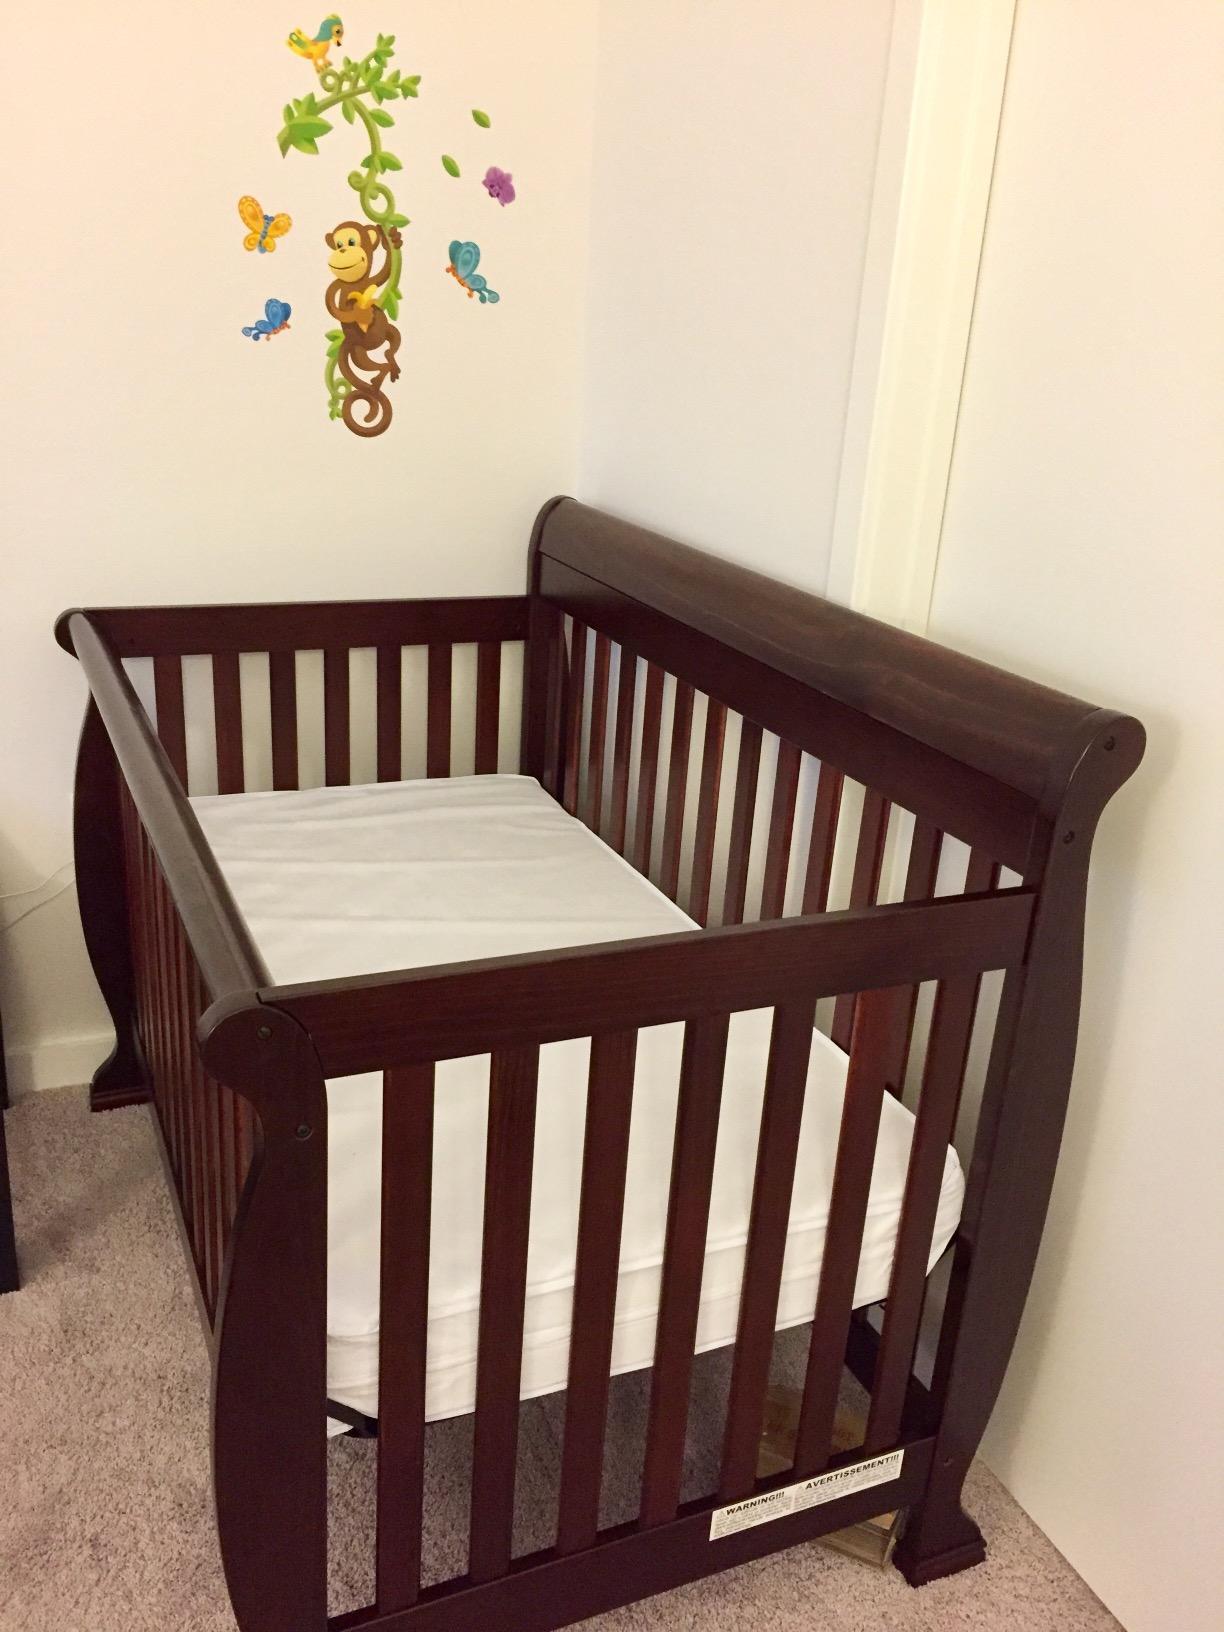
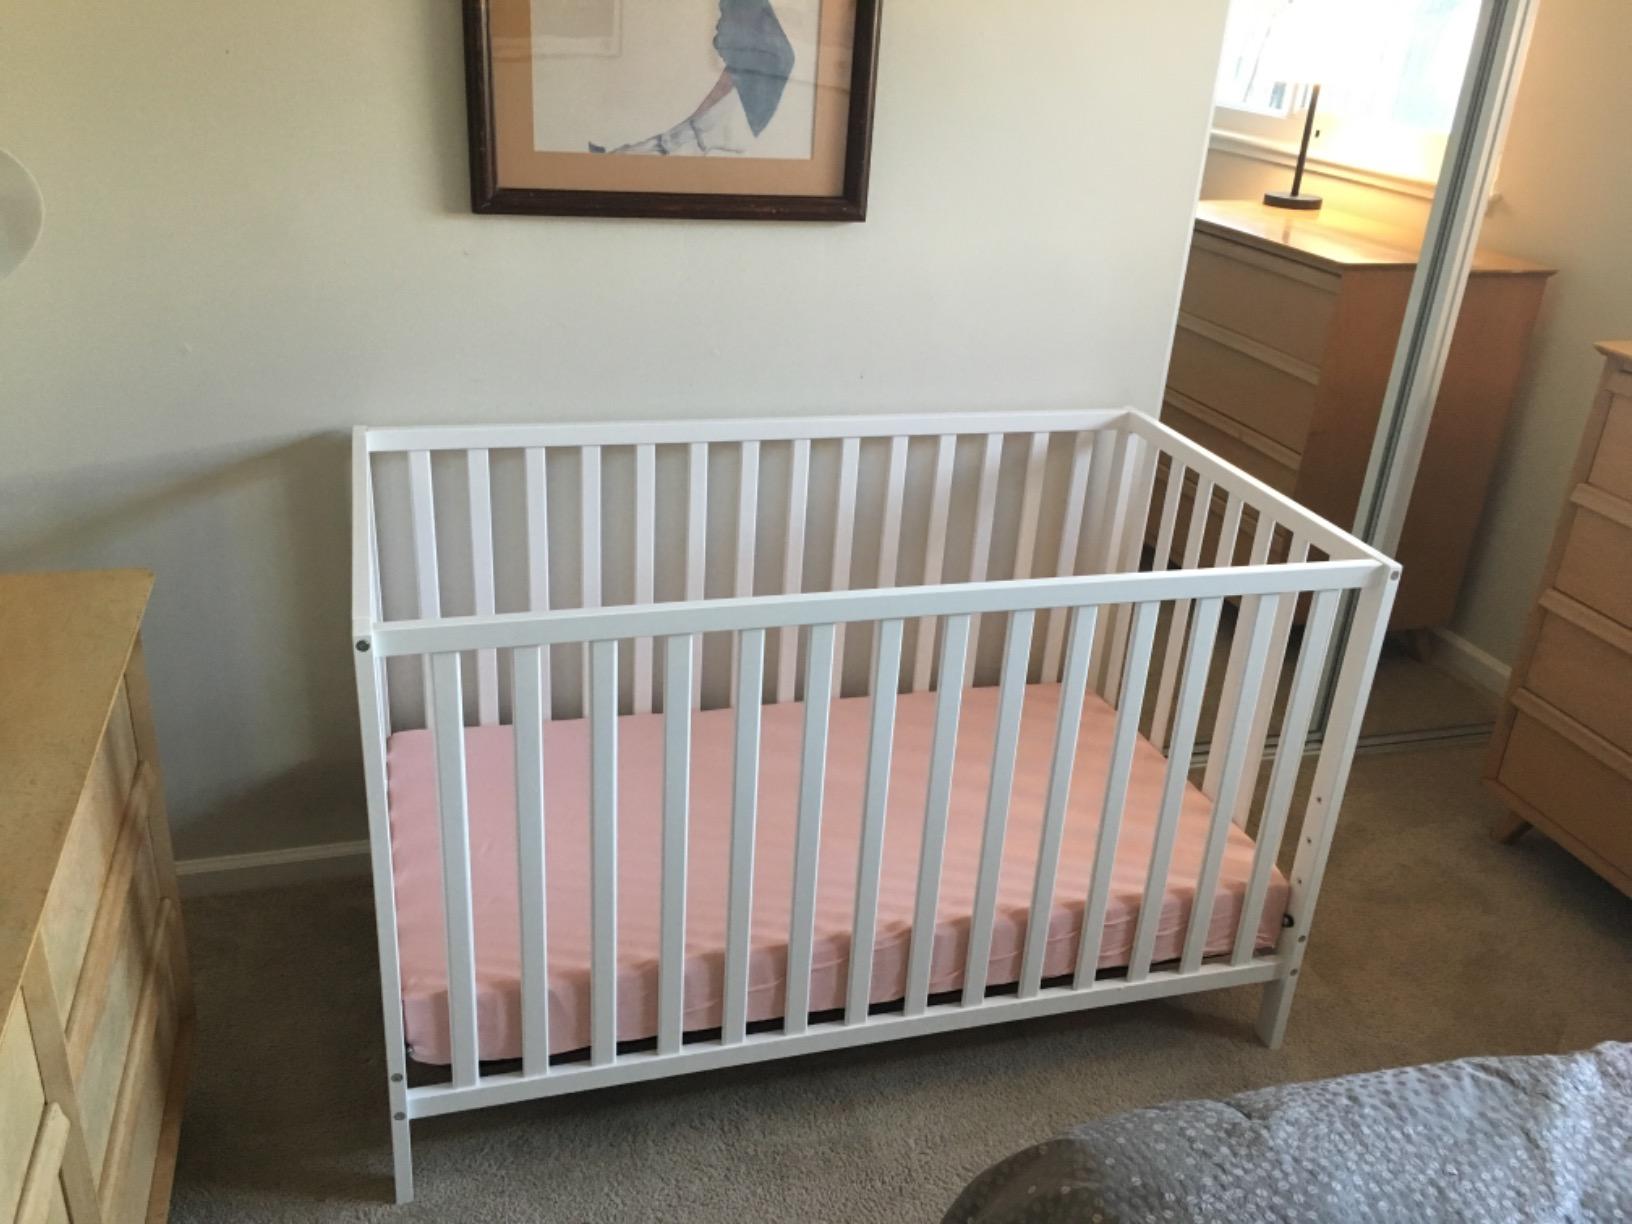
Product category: products_crib
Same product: no